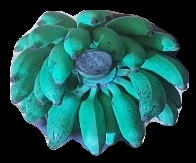
Variety: elakki-bale
Grade: grade3